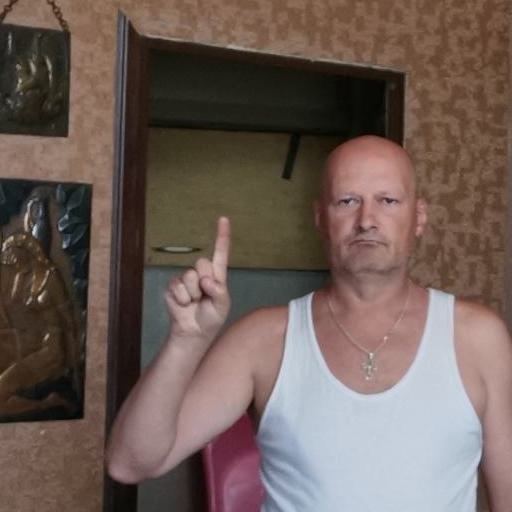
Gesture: one